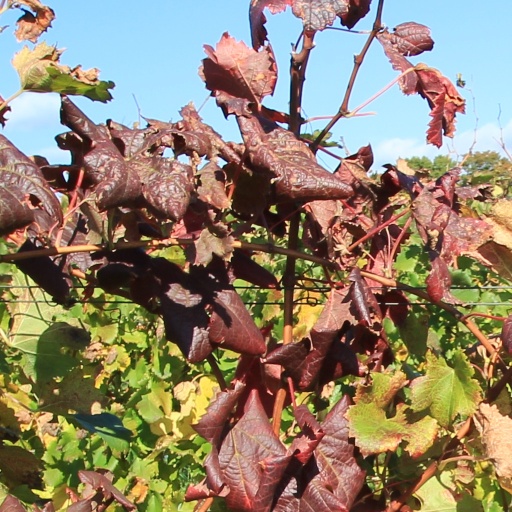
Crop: grape